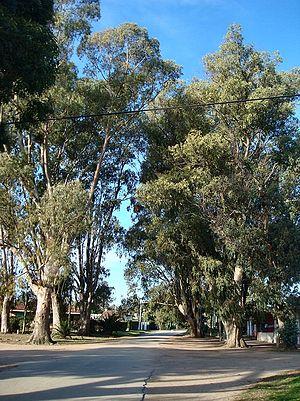
Shangrilá est une ville et une station balnéaire de l'Uruguay située dans le département de Canelones. Elle forme part de la Ciudad de la Costa.